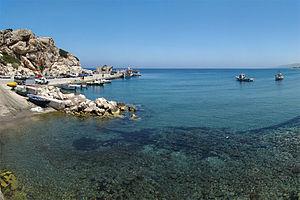
Skala Kamirou, Rhodes, Grèce.